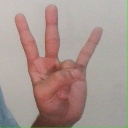
अक्षर: क्ष